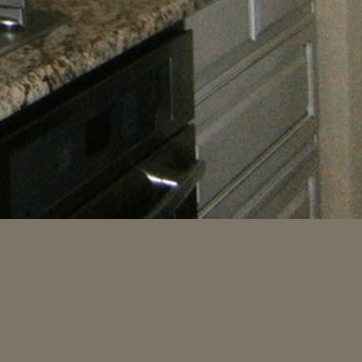
Material: metal